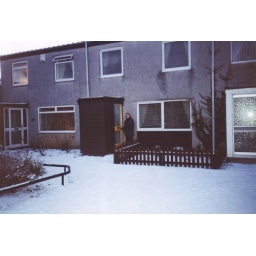
By our yellow door in Kilwinning. Lovely place to live, best land-lady ever!